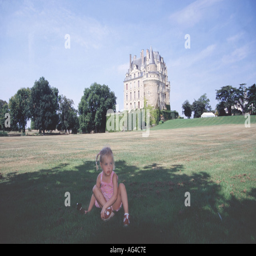
little girl on the lawn